Port Hueneme, California

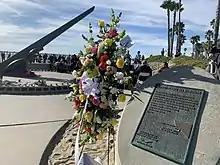
Alaska Airlines Flight 261 memorial

The 2010 United States Census reported that Port Hueneme had a population of 21,723. The population density was . The racial makeup of Port Hueneme was 12,357 (56.9%) White, 1,111 (5.1%) African American, 295 (1.4%) Native American, 1,299 (6.0%) Asian, 119 (0.5%) Pacific Islander, 5,224 (24.0%) from other races, and 1,318 (6.1%) from two or more races. Hispanic or Latino of any race were 11,360 people (52.3%).